MV Mi Amigo

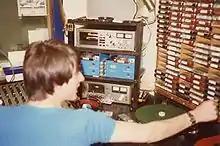
A studio on board "Mi Amigo" (1970s)

On 29 May 1972, "Mi Amigo" was sold at auction for ƒ20,000 to the Hofman Shipping Company, who had bought her on behalf of Rob Vermaat and Gerard van Dam. Although it was assumed that "Mi Amigo" would be scrapped, the Dutch "Free Radio Organisation" announced that she was to become a Free Radio Museum. The studios and cabins were restored and "Mi Amigo" departed Amsterdam on 2 September apparently bound for England. The next day, she anchored off Scheveningen. During October and November, test transmissions were made which consisted only of playing music and no station identification was given. On 9 November, Spangles Muldoon spoke live on air.